Thames Ditton Island

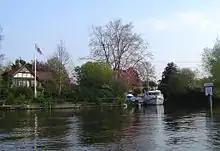
Boyle Farm Island

Boyle Farm Island is the second largest of the three islands, natural apart from one family house, and light bank reinforcement. It is directly opposite the historic mansion of Boyle Farm converted to a Home of Compassion. Whereas its larger partner, Thames Ditton Island, was part of Middlesex and then Greater London, Boyle Farm Island has always pertained to land in Surrey and within the county's authorities.